Gal Shish

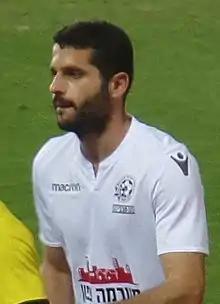
Shish with Maccabi Petah Tikva in 2019

Gal Shish (born 28 January 1989) is an Israeli former professional footballer.